Hinanit

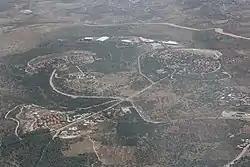

Hinanit is an Israeli settlement in the northern West Bank. It is organised as a community settlement and falls under the jurisdiction of Shomron Regional Council. Hinanit is located just across the Green Line border with Israel in the northern West Bank's Jenin Governorate, and to the north abuts the Palestinian village of 'Anin, from which it is separated by Israel's West Bank barrier. It lies approximately 9 miles (15 km) west of Jenin city. In it had a population of .